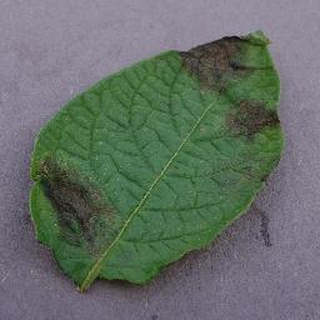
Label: potato_late_blight